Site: brandenburg
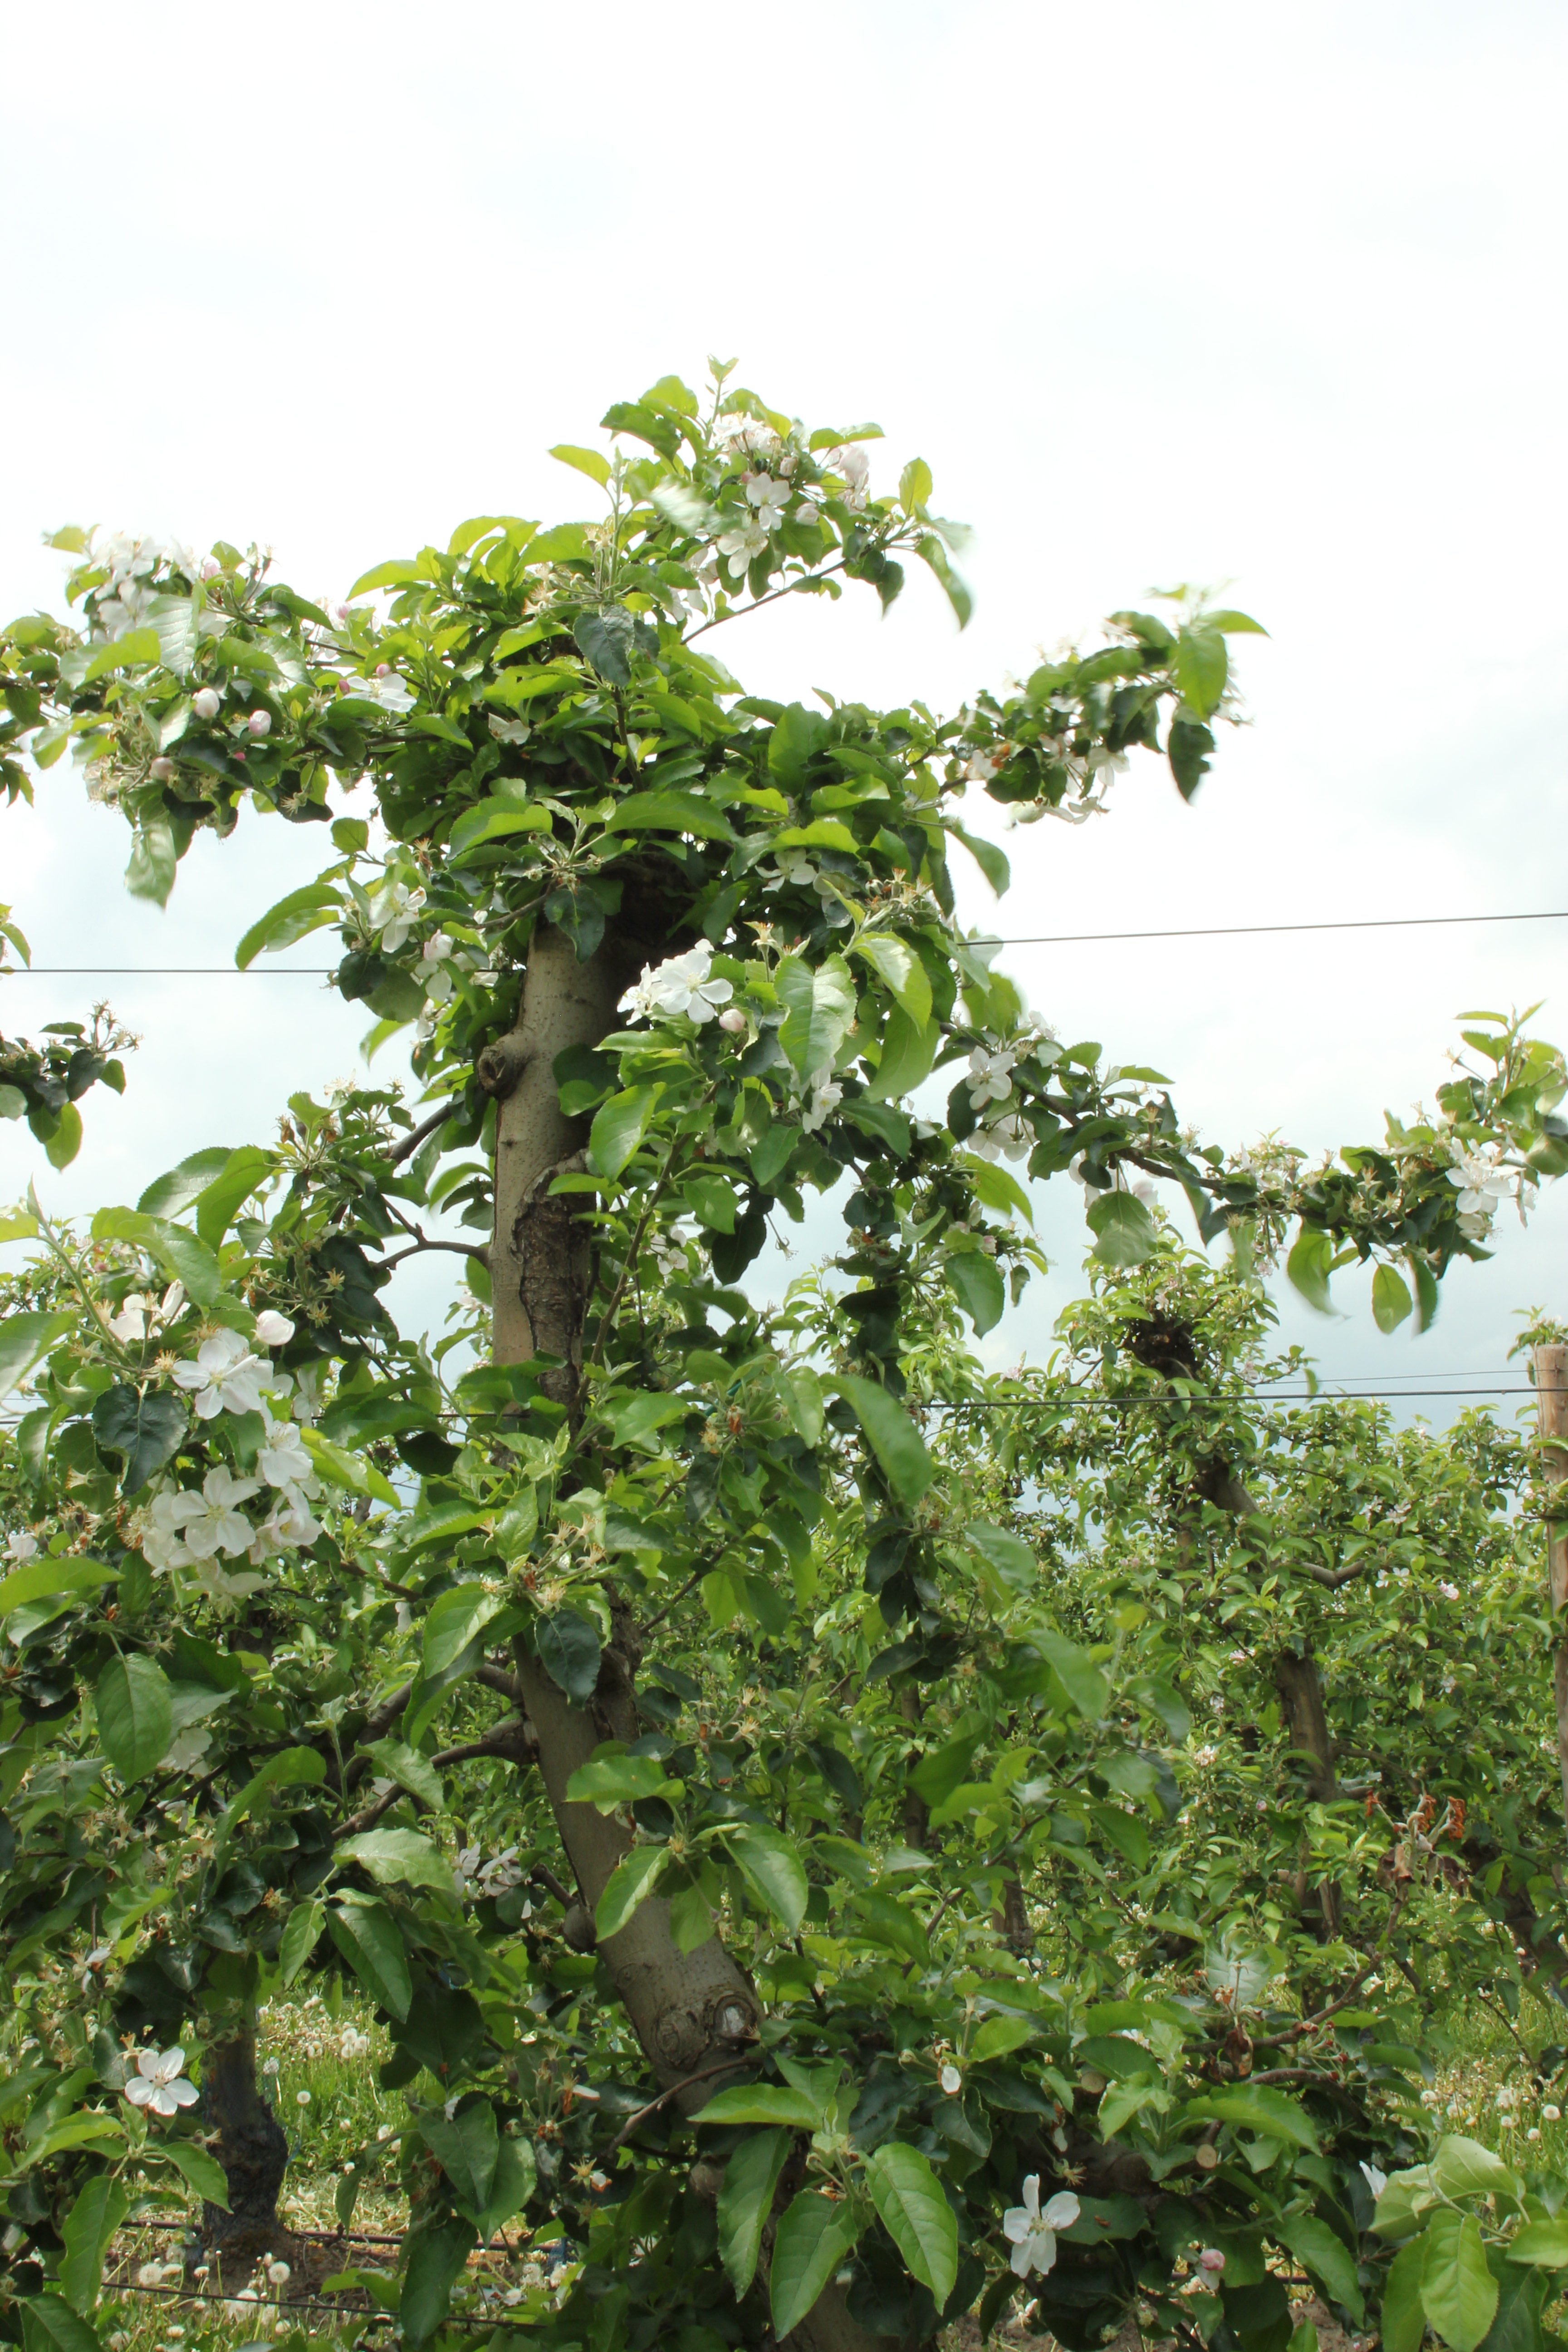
Growth stage (BBCH 67): Flowering